Pinehurst Resort

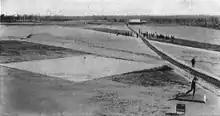
Pinehurst in 1901. The No. 1 course had square sand greens at that time. The No. 2 course was converted from oiled sand greens to Bermuda turf in 1935.

The first PGA Tour major staged at Pinehurst was the PGA Championship in 1936, won by Denny Shute. In 1951, the resort hosted the Ryder Cup, and, in 1991 and 1992, it was the venue for The Tour Championship.